V and W-class destroyer

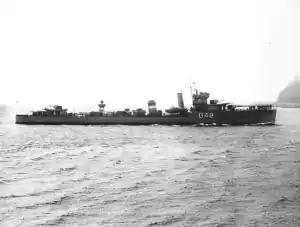
(Admiralty V class), showing the typical inter-war layout of a V and W-class destroyer. She is wearing the 1939-pattern funnel bands of the 16th Destroyer Flotilla based at Portsmouth; one red over one white.

The V and W class were the ultimate evolution of British destroyer design in the First World War, embodying the improvements of their predecessors as well as new technological advances. Their lineage can be traced to the River or E class of 1902 that had introduced the classic raised forecastle into the Royal Navy. The of 1905 introduced oil-firing and the resultant economies in size, consumption and crew. The of 1915 had introduced a raised shelter deck forwards, allowing two guns to be carried in the classic superfiring (i.e. one gun fires over the top of the one below and in front of it) "A" and "B" positions. The , also of 1915, introduced a three-boiler, two-funnel layout allowing for a more compact hull and giving increased deckspace and the introduced geared turbines giving on two shafts.